U.S. Route 12 in Wisconsin

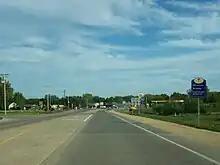
US 12/US 18 eastbound at southern terminus of WIS 134 in Cambridge

US 12 merges with US 14 at University Avenue. The freeway continues south and passes the interchanges of Greenway Blvd, Old Sauk Road, and Mineral Point Road (CTH-S). The freeway then turns eastward and passes the interchanges of Gammon Road, Whitney Way, and Verona Road/Midvale Blvd, where US 151 and US 18 join the freeway, creating a concurrency of four US Highways for a few miles. During the four-way concurrency, the freeway passes the interchange of Seminole Highway (only accessible from the westbound side), the University of Wisconsin–Madison Arboretum, and the interchanges of Todd Drive, Fish Hatchery Road (CTH-D), and Park Street, where US 14 leaves to go south and US 151 north into downtown Madison. US 12 and US 18 continue east into Monona and cross the Upper Mud Lake channel. The highways meet US 51 at Stoughton Road, then interchange with I-39 and I-90 on the southeast side of Madison. US 12 and US 18 continue as an expressway east of the Interstates, junctioning with WIS 73 in Deerfield and splitting, with US 12 turning southeast into Jefferson County in Cambridge.